Yaxun Bʼalam IV

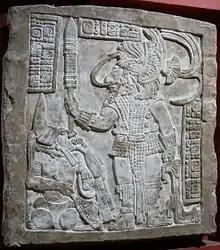
Lintel 16 from Yaxchilan depicts king Yaxun Bʼahlam IV with his captive, king Pay Lakam Chahk of Santa Elena

Yaxun Bʼahlam IV, also called Bird Jaguar IV, was a Mayan king from Yaxchilan. He ruled from 752 until 768 AD, continuing the period of prosperity started by his father Itzamnaaj Bʼahlam III. He had to struggle to take and hold power, as he was not perceived to be the rightful heir to the throne.